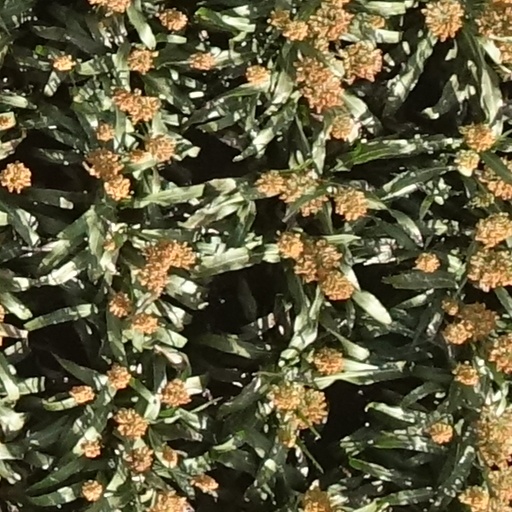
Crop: sorghum